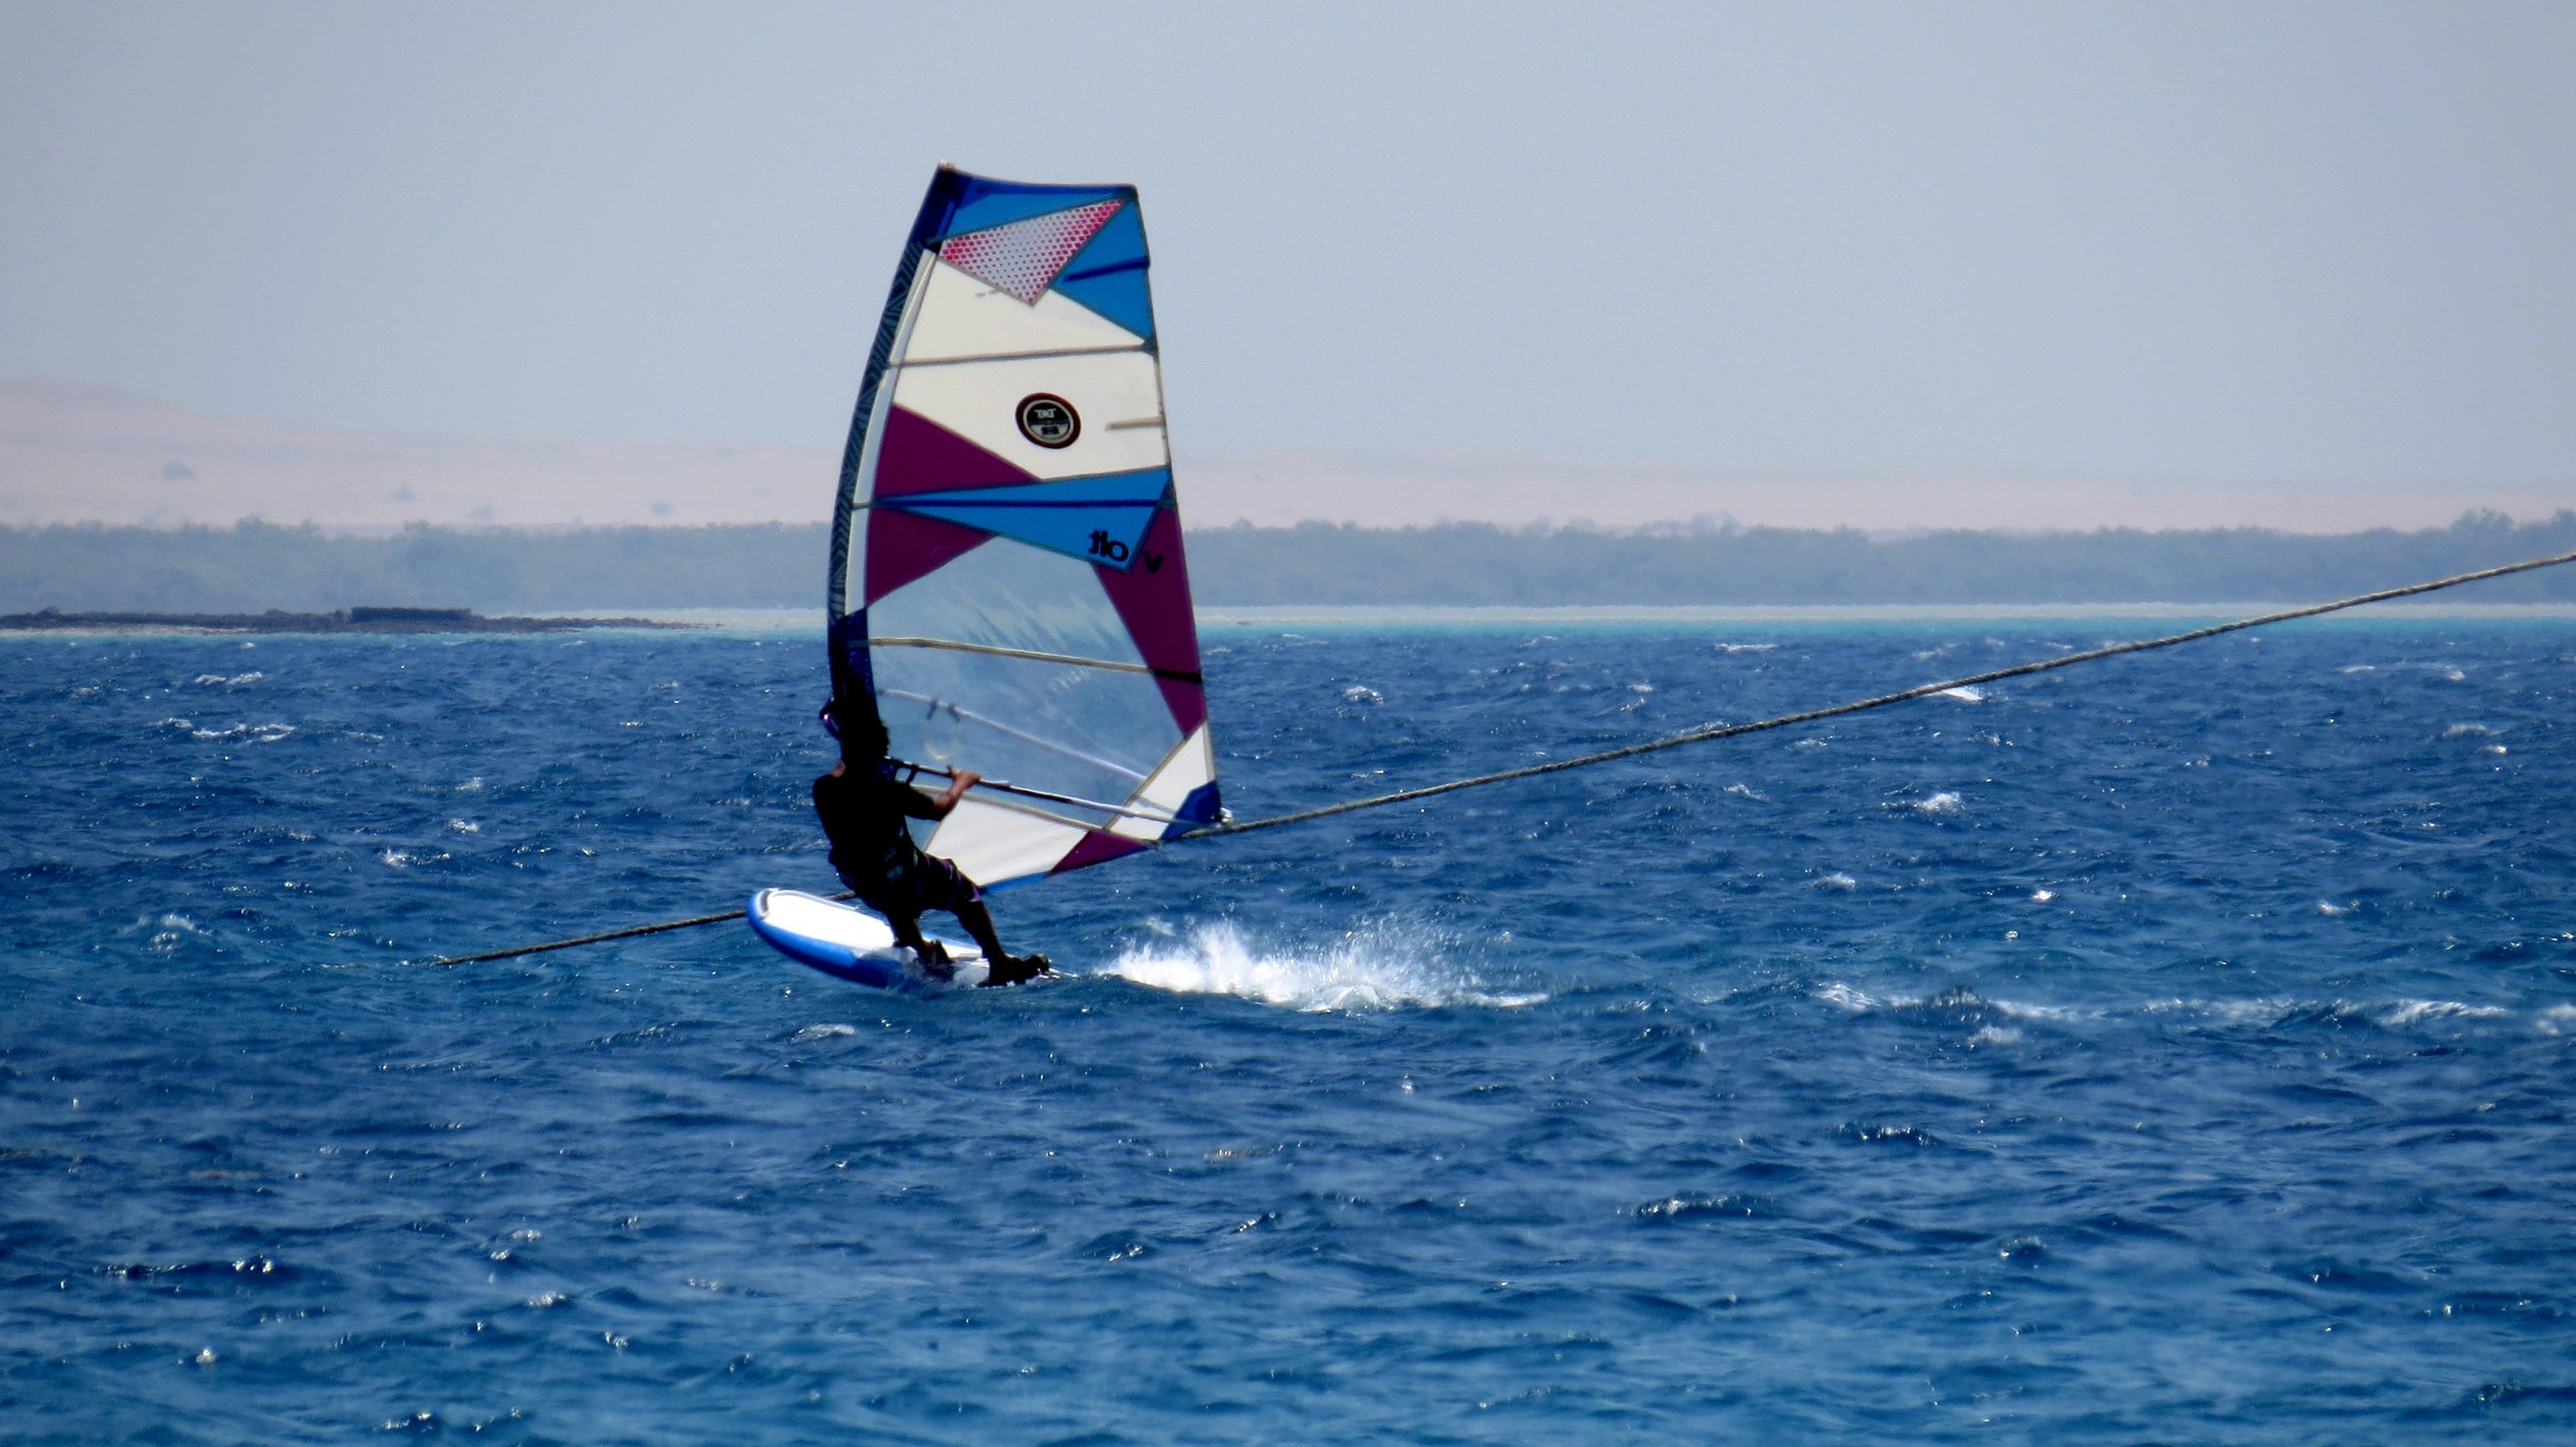
beach, sea, water, sport, boat, wave, wind, summer, surfer, surf, vehicle, sailing, surfboard, holiday, extreme sport, sailboat, sports, windsurfing, sail, sailing ship, water sports, sand beach, water sport, surfing with wind drive, extreme sports, yacht racing, wind wave, boardsport, surface water sports, dinghy sailing, sailboat racing